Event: Ecuador Earthquake
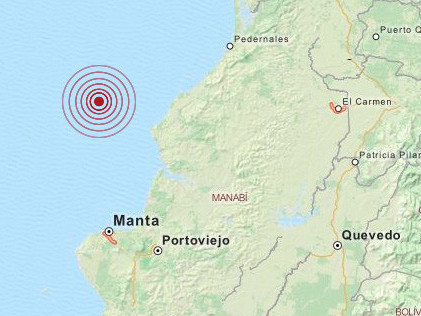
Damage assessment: no_damage